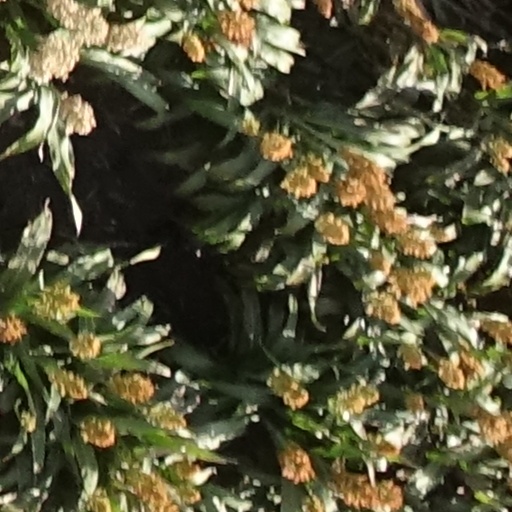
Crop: sorghum